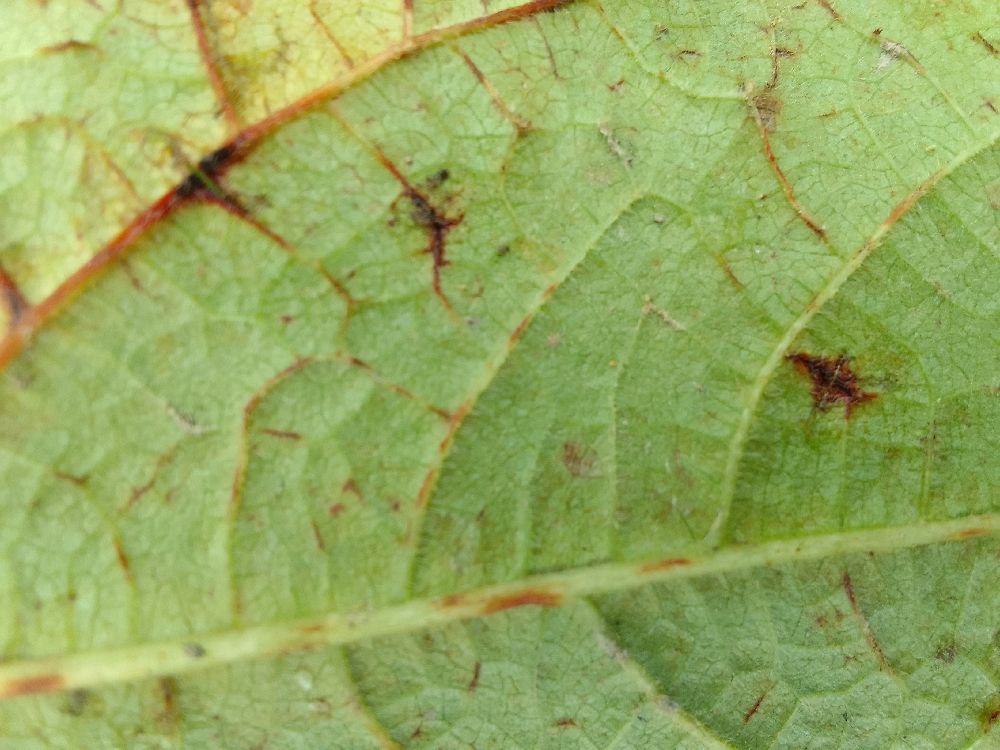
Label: anthracnose